Archaeology of Greece

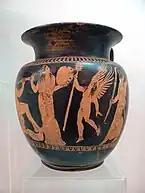
An example of a Red-figure decorated vessel from Classical Greece.

Classical pottery depicted myths and legends, ritual processions and social activities between men and women. Scenes were predominantly painted on clay vessels using either Black-figure or Red-figure techniques; Black-figure and Red-figure pottery techniques were both used interchangeably up until the fifth century BC when Red-figure pottery became more widely used. Red-figure pottery was also out of use by the end of the fourth century BC after a decline in quality. During the sixth and fifth centuries BC, figure decoration lacked with vessels simply painted black with a metallic lustre.